Au Kam San

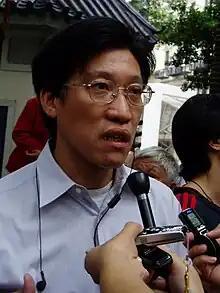

Au Kam San (born 30 April 1957 in Macau with family roots in Xinxing, Guangdong, China) is a member of Legislative Assembly of Macau. He was a member of New Macau Association until 2016 and is one of the three pro-democracy lawmakers in Macau.